Tessa Kosta

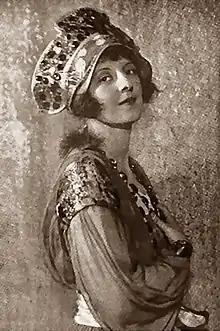
Kosta in "The Theatre Magazine", 1922

Tessa Kay Kosta (December 12, 1890 – August 23, 1981) was an American actress who starred in Broadway musicals and operettas during the early decades of the twentieth century.